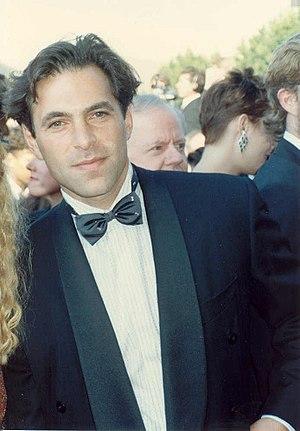
Ken Olin, né Kenneth Edward Olin le 30 juillet 1954 à Chicago dans l'Illinois, est un acteur, producteur et réalisateur américain.
Zoo est une série télévisée américaine en 39 épisodes de 42 minutes, librement basée sur le roman Zoo de James Patterson et diffusée entre le 30 juin 2015 et le 21 septembre 2017 sur le réseau CBS et en simultané sur le réseau CTV au Canada.